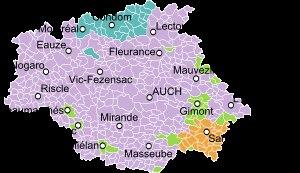
Le Gers est un département français de Gascogne en région Occitanie. Sa préfecture est la ville d'Auch. Il tire son nom de la rivière Gers, affluent de la Garonne. L'INSEE et la Poste lui attribuent le code 32.